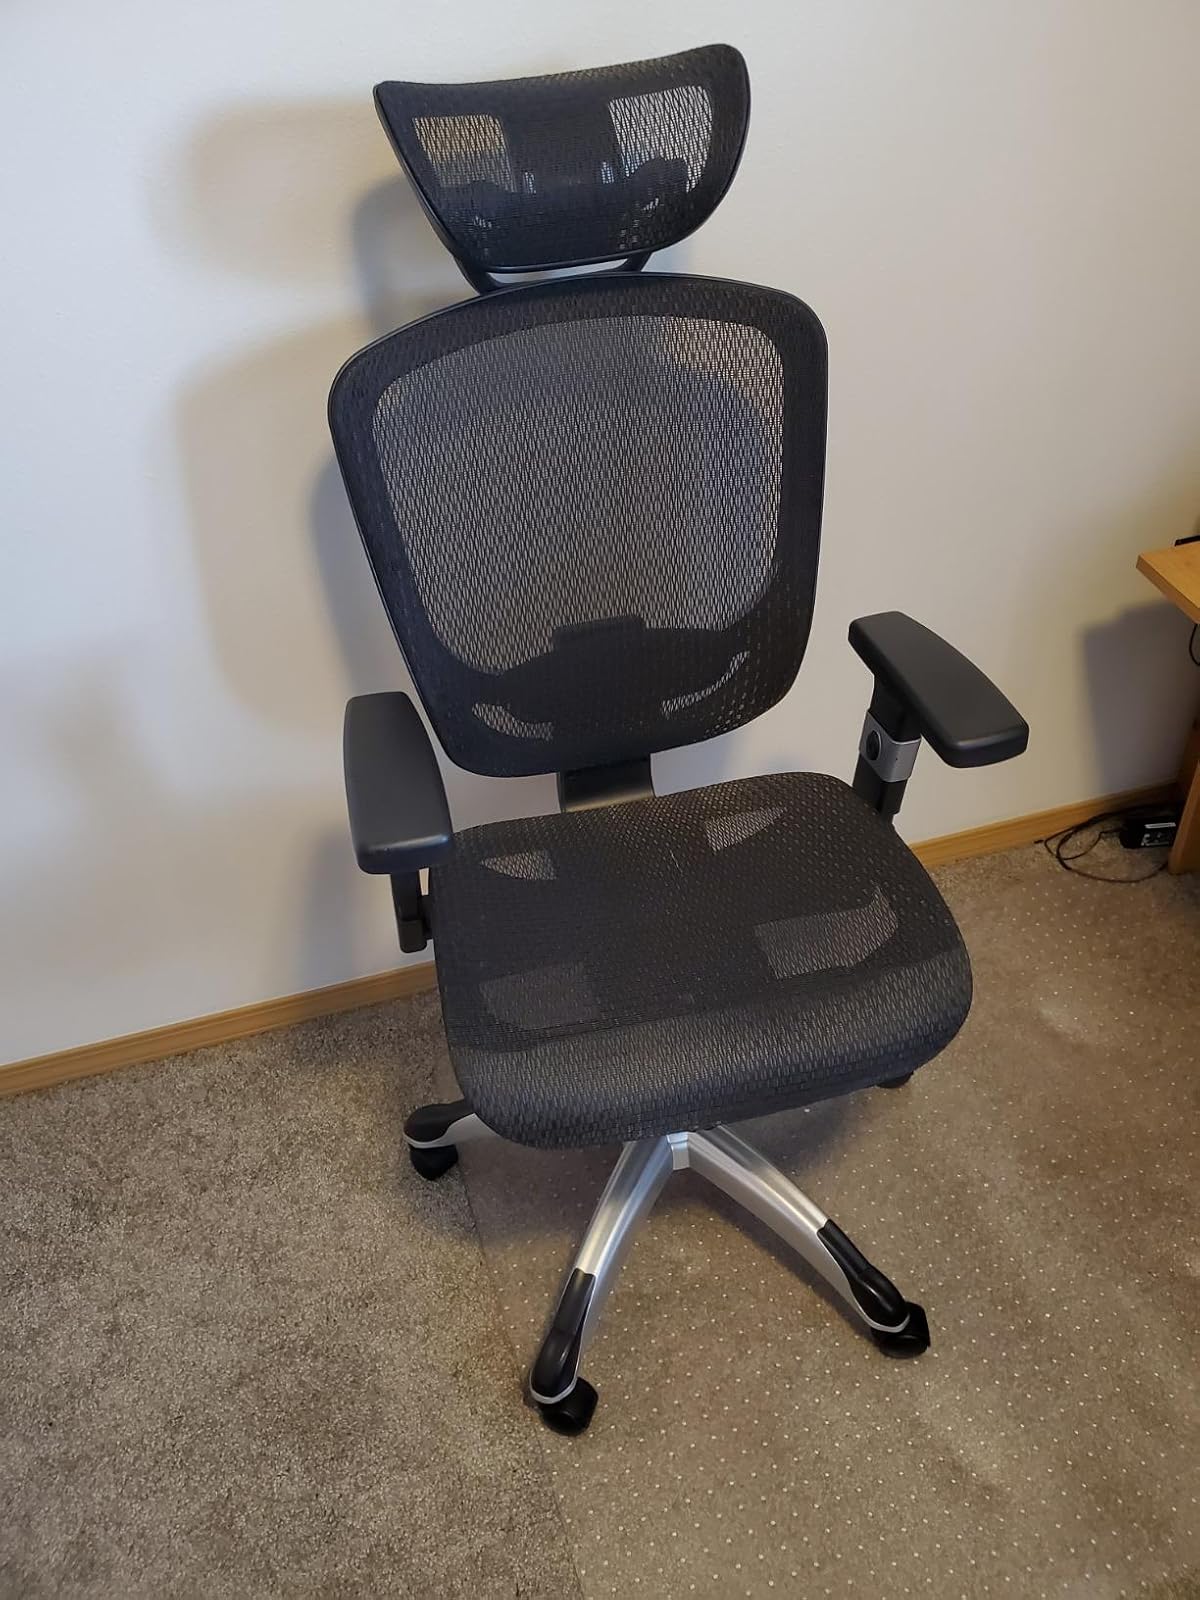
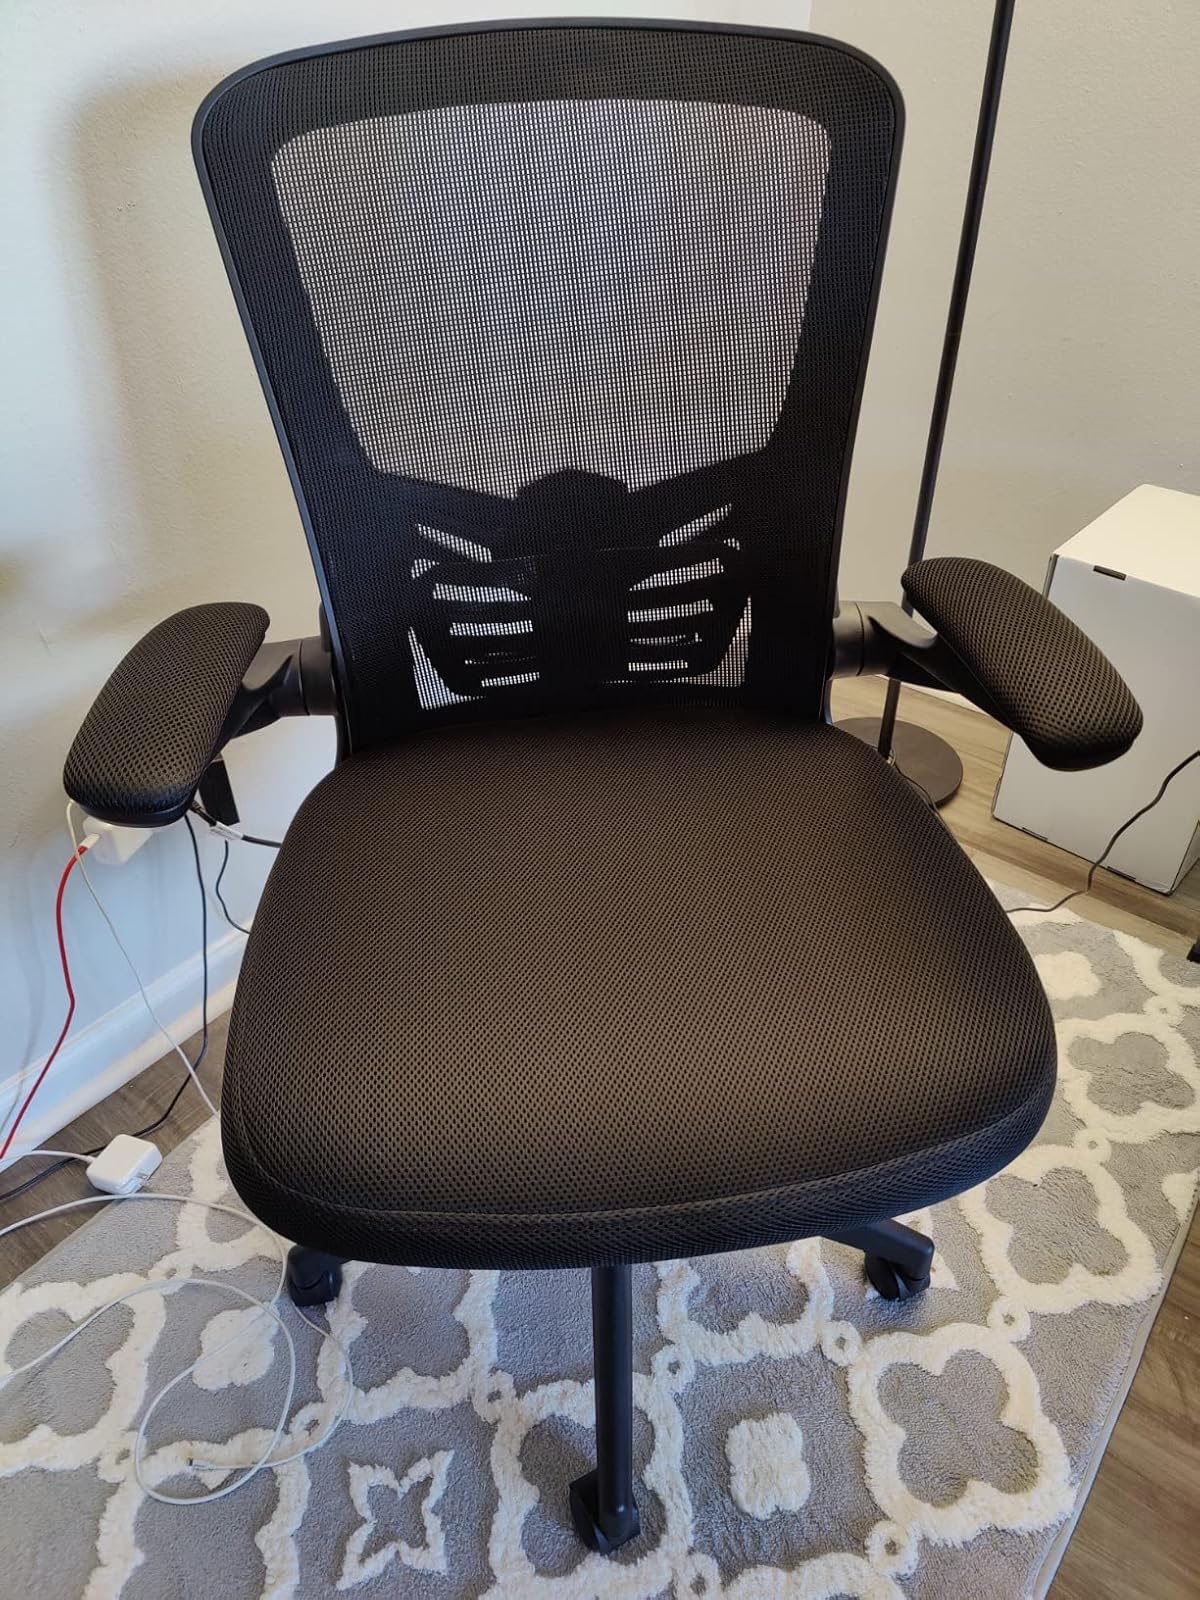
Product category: items_chair
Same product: no